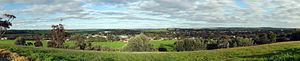
Kapunda est une localité en Australie-Méridionale située à 77 km au nord d'Adélaïde, la capitale de l'État.